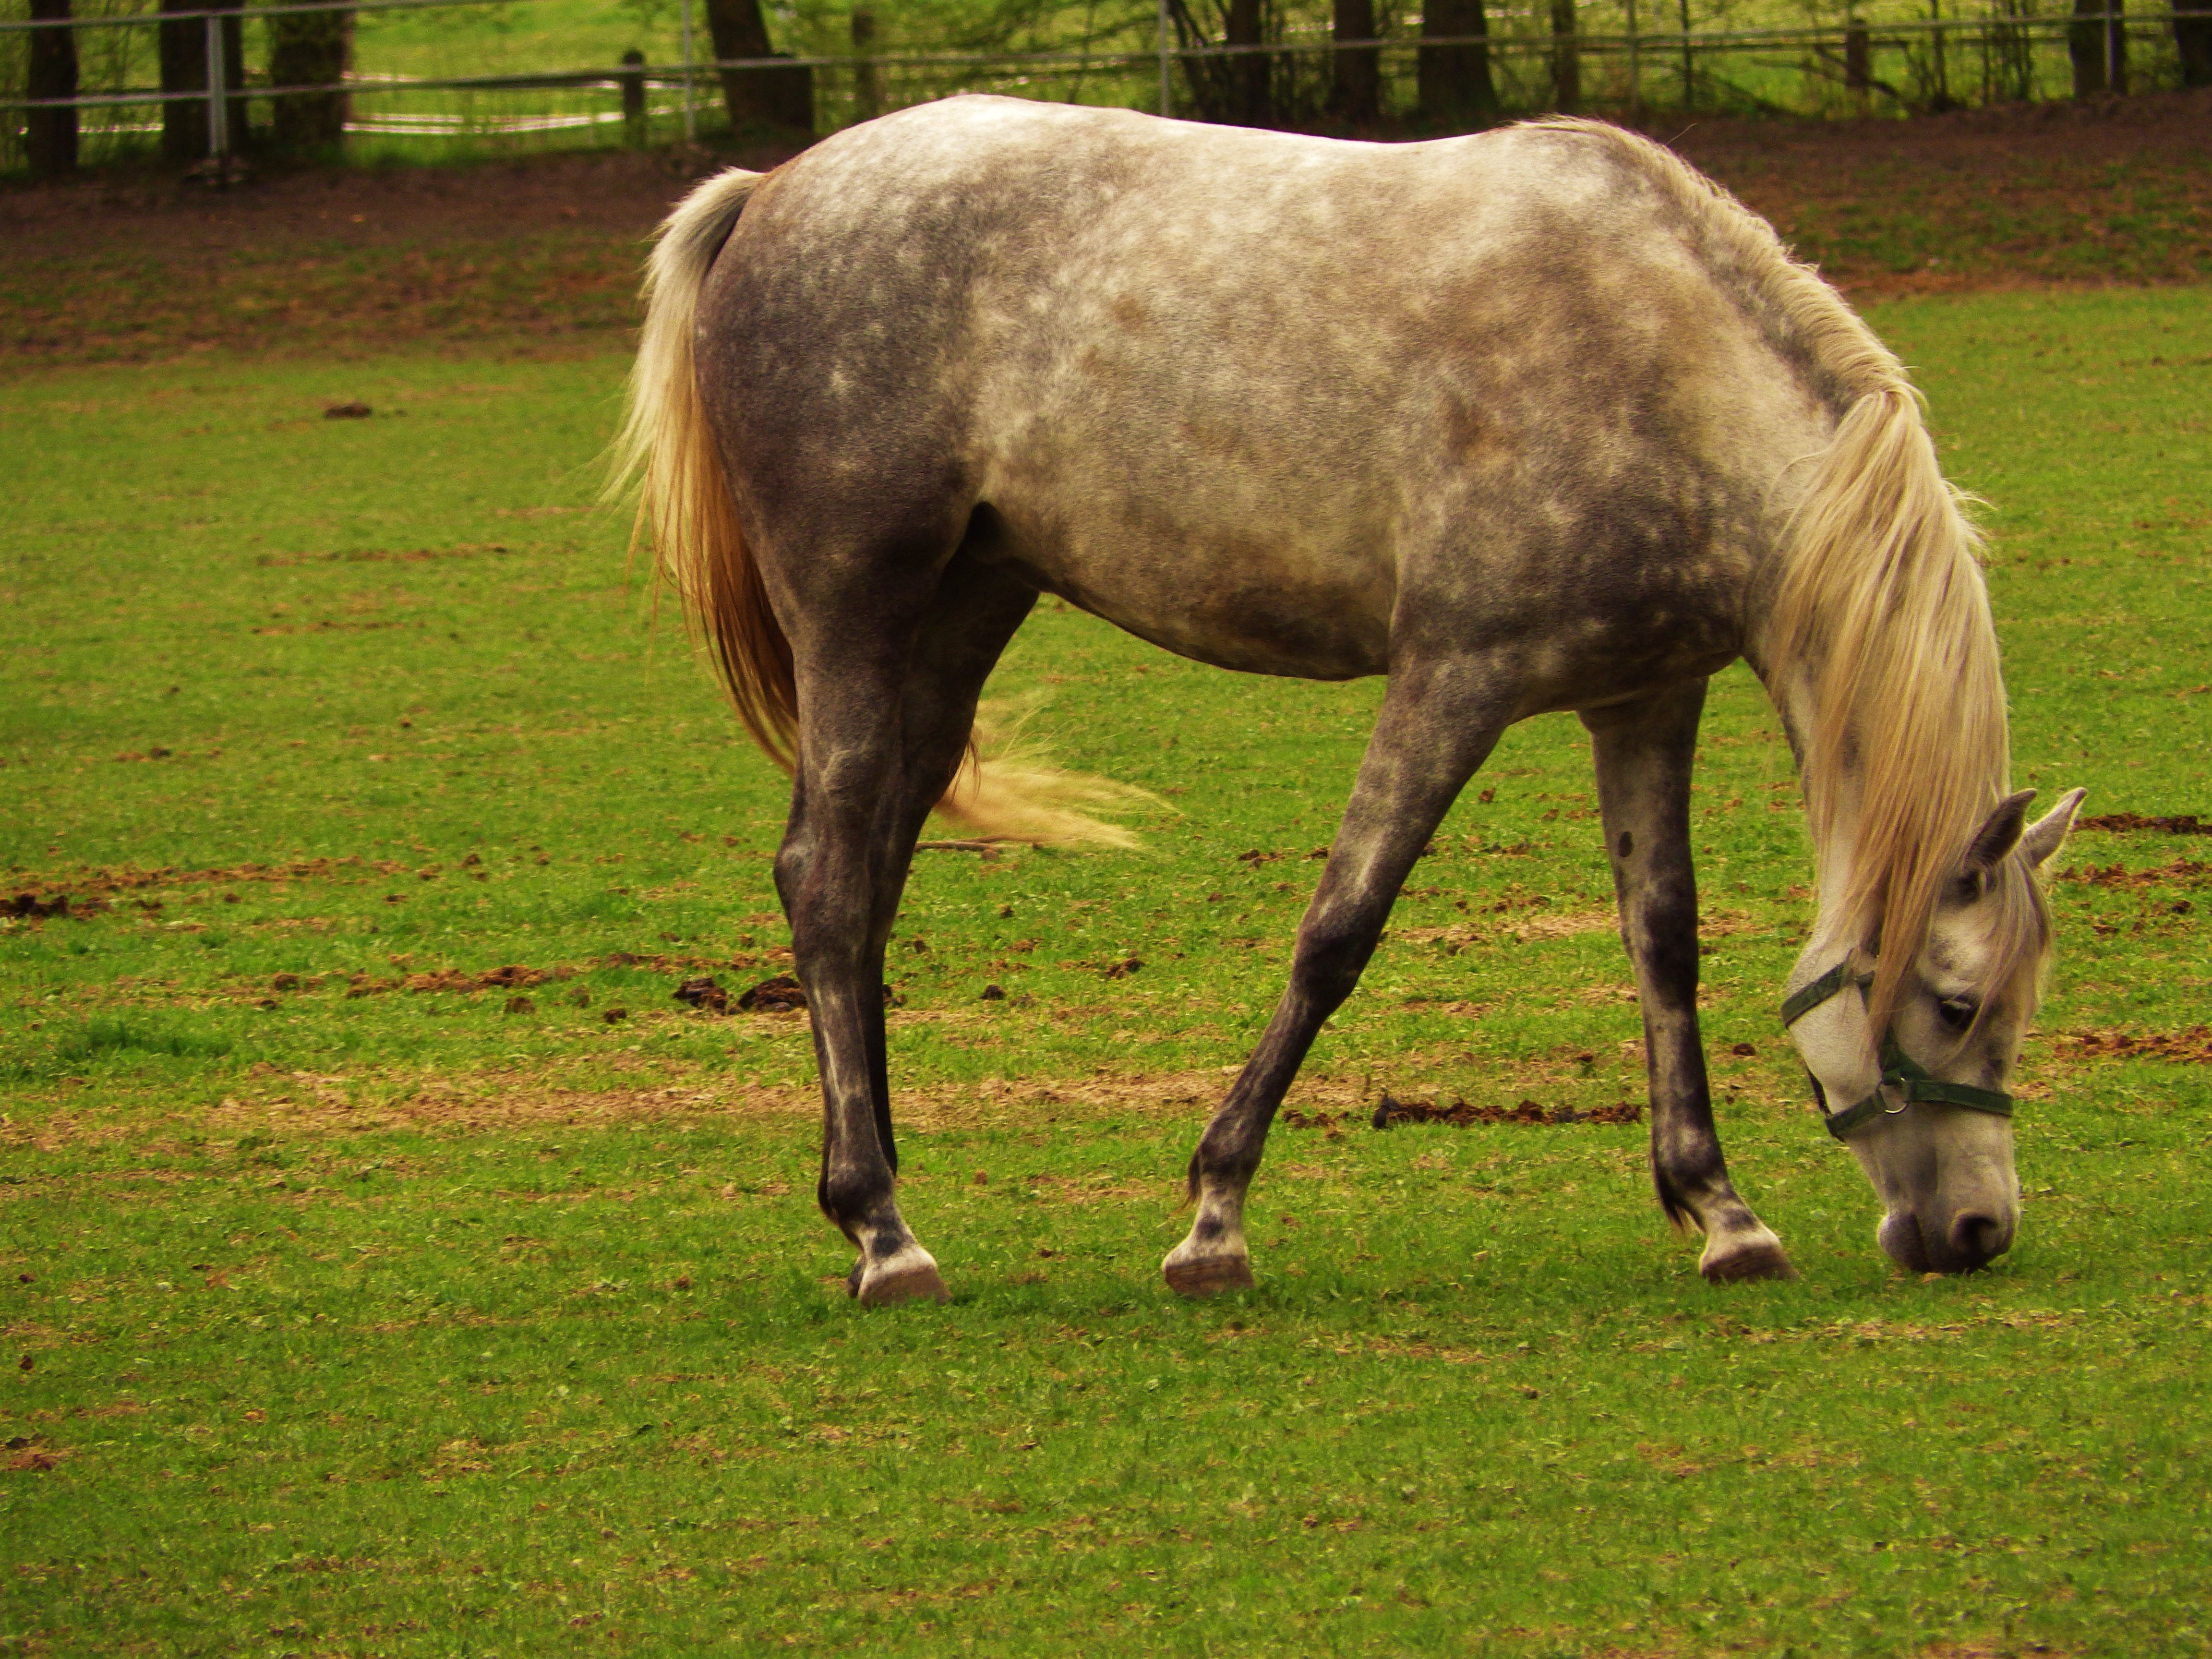
grass, meadow, wildlife, pasture, grazing, horse, mammal, stallion, mane, fauna, grassland, vertebrate, mare, foal, colt, arabian horse, stocks, pack animal, horse like mammal, mustang horse